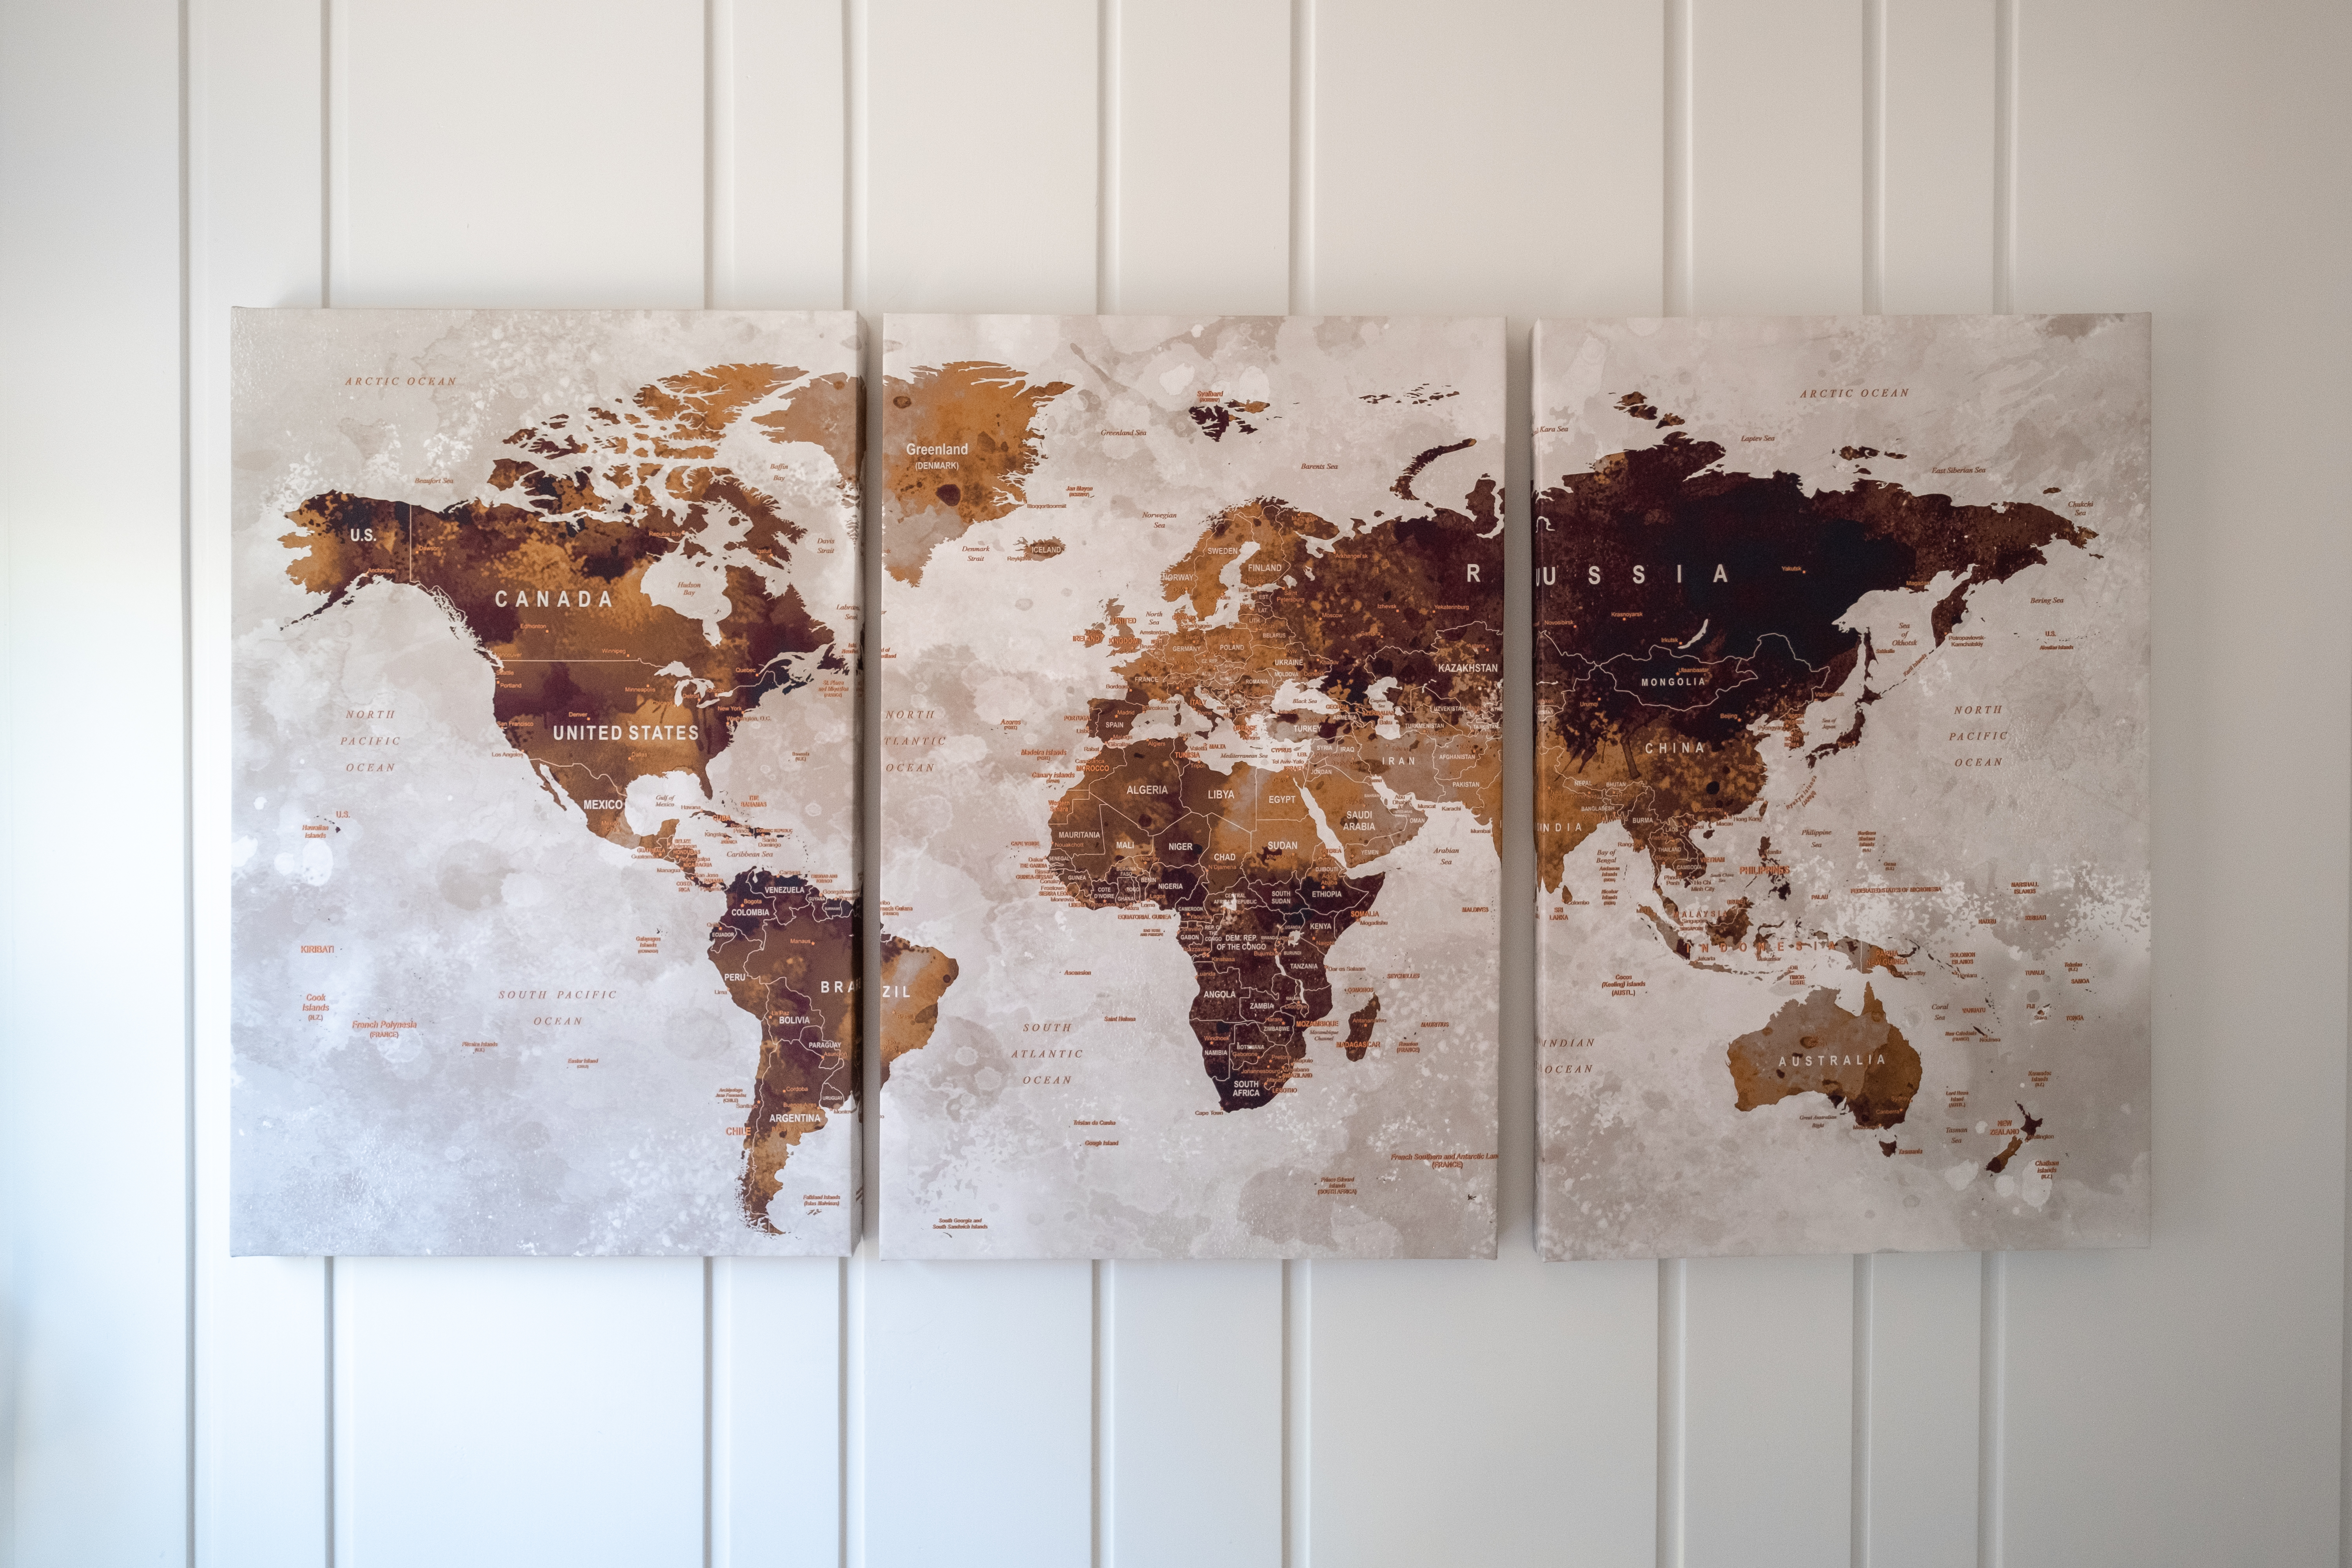
brown, wood, art, fixture, Tints and shades, visual arts, font, metal, event, rectangle, symmetry, building material, map, stain, paint, room, paper